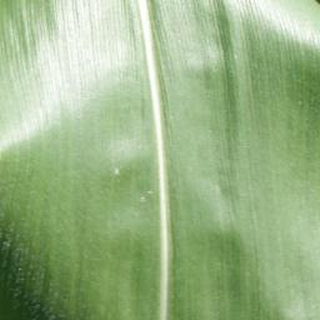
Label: healthy_corn